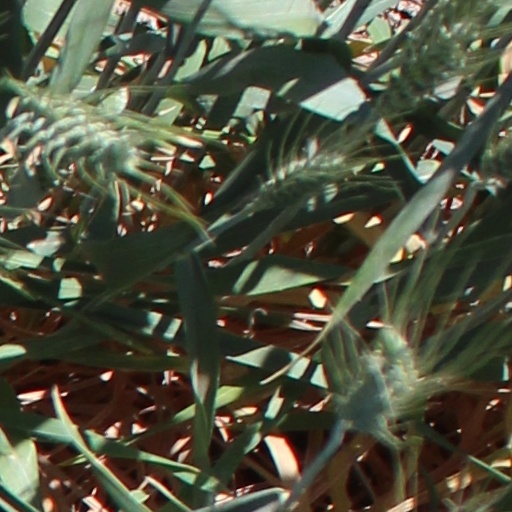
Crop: wheat